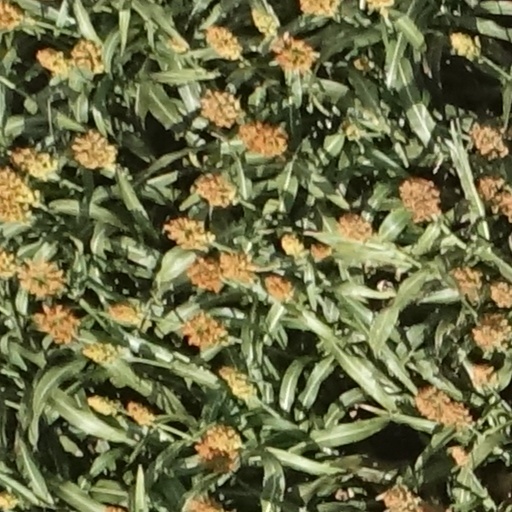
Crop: sorghum